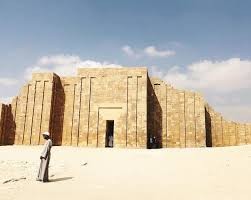
Landmark: Pyramids of Giza